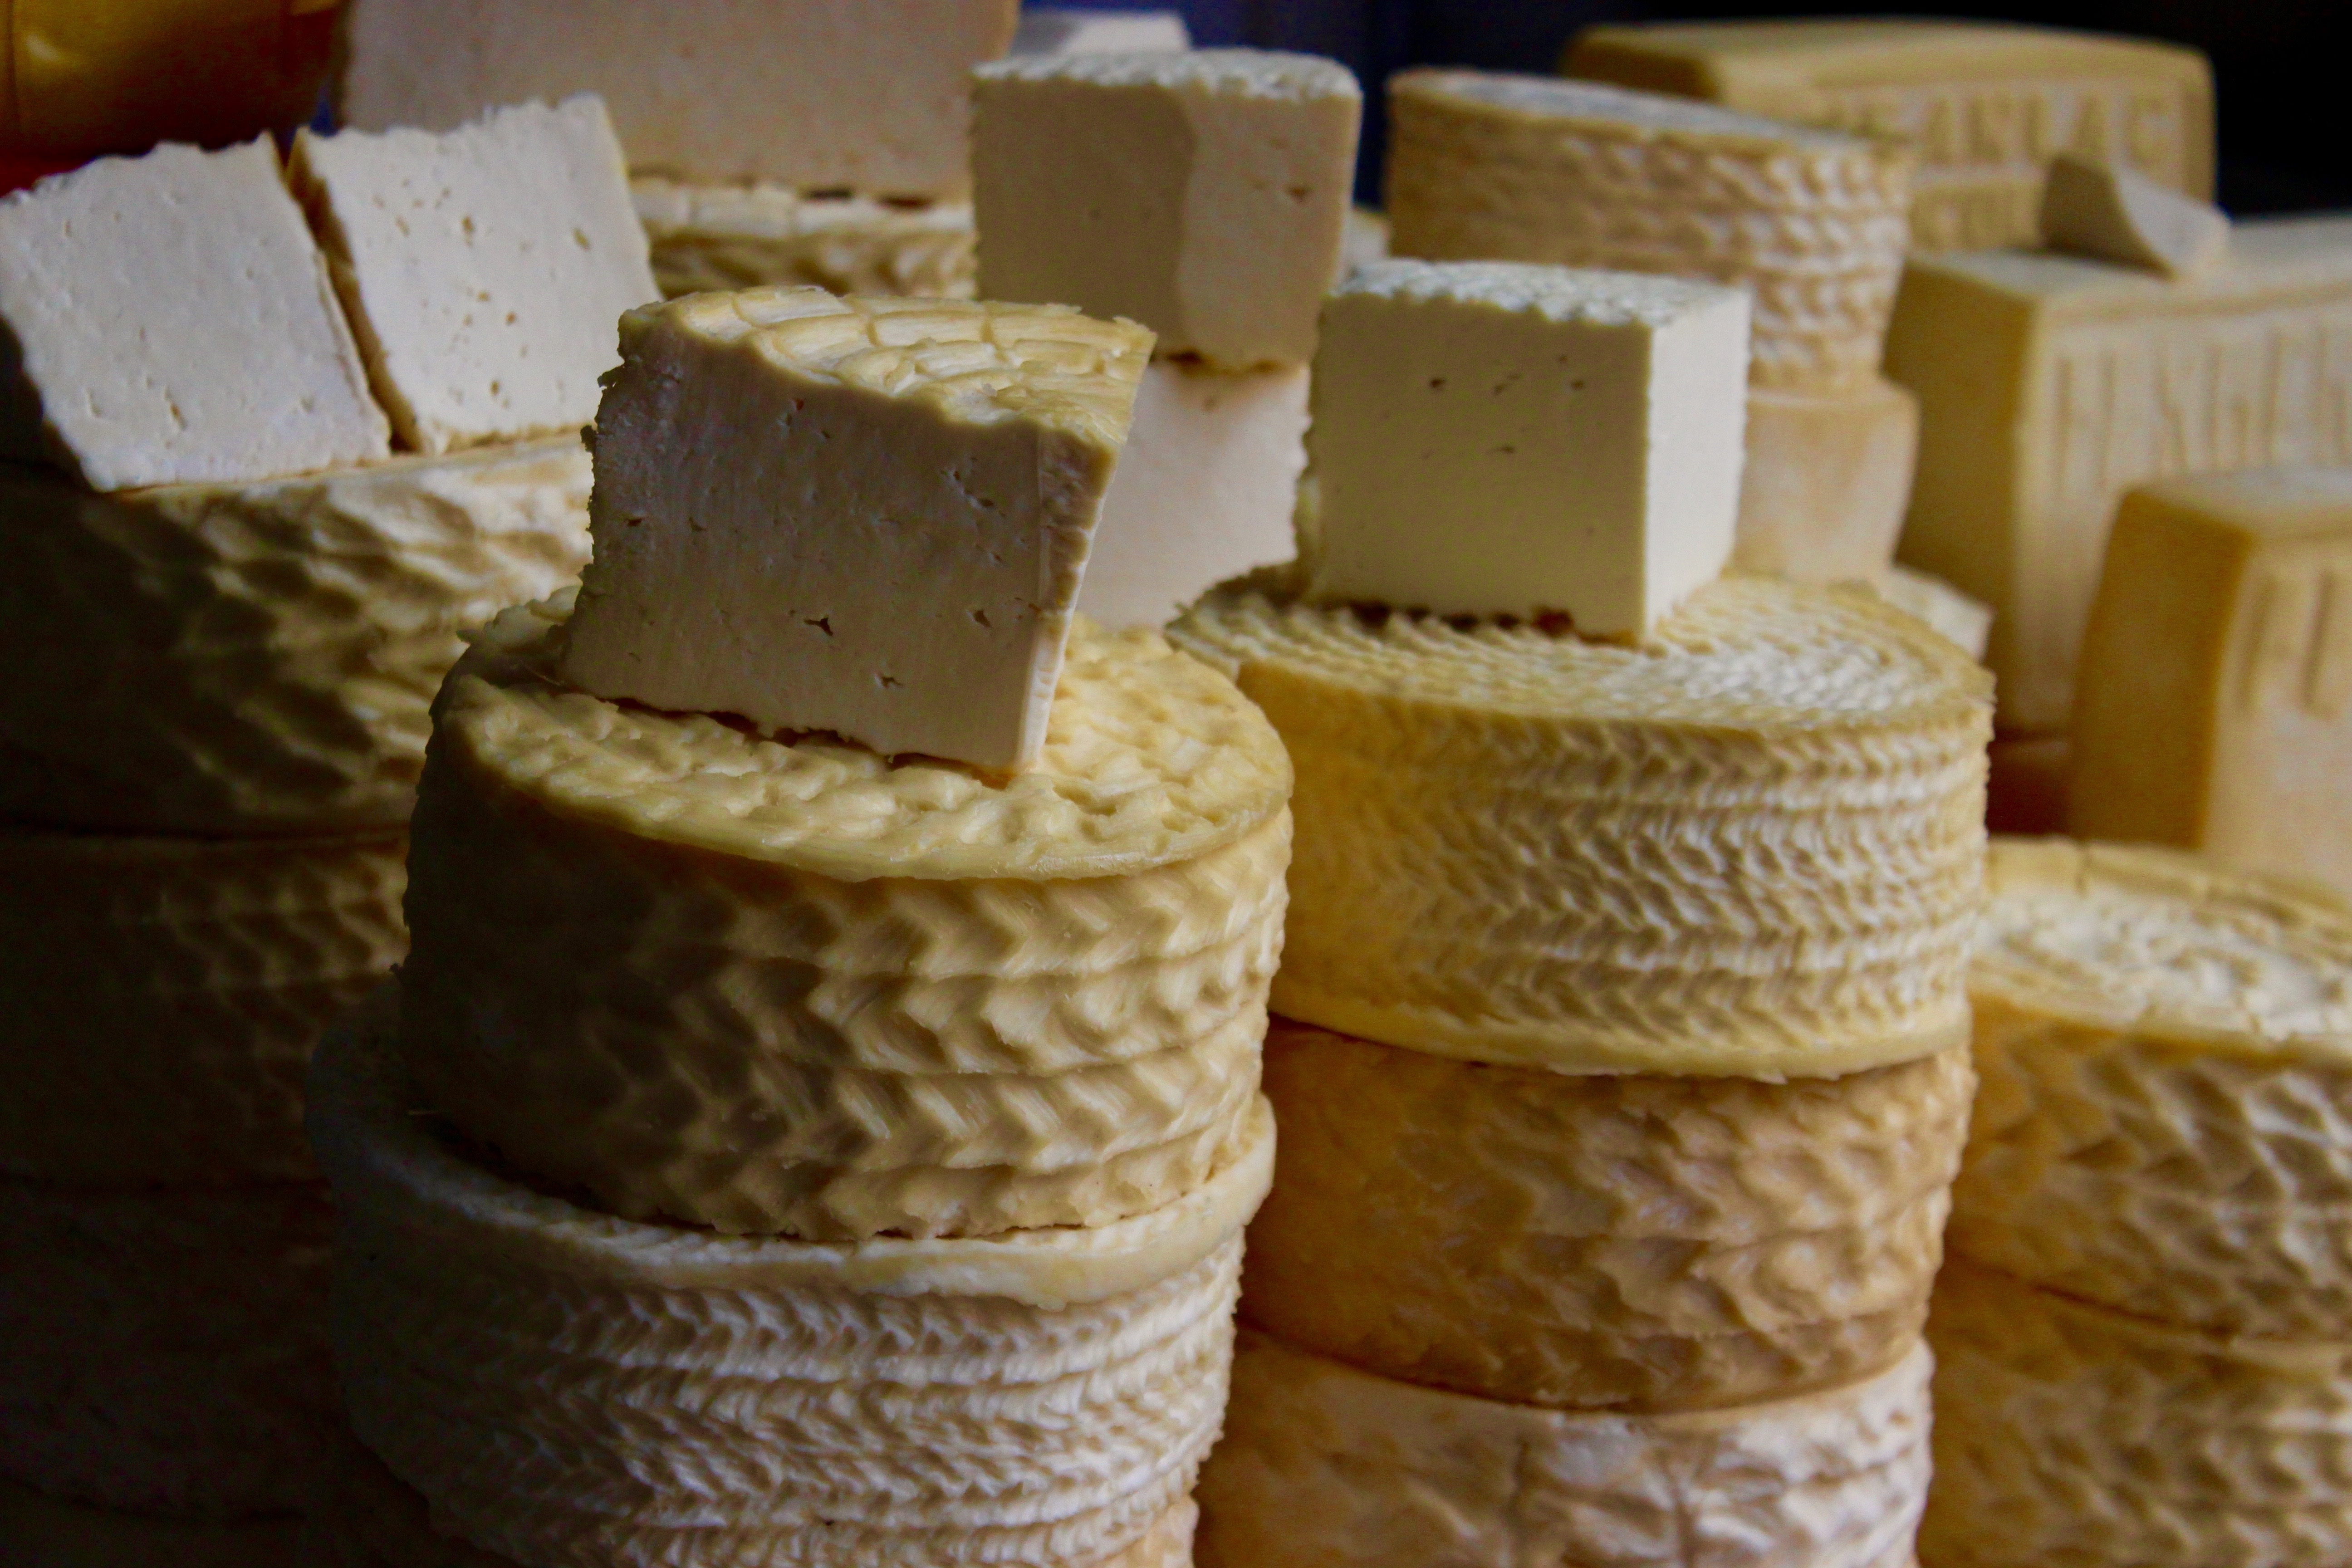
food, market, baking, dessert, dairy product, cheese, icing, grocery store, ingredients, baked goods, protein, buttercream